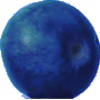
Label: images